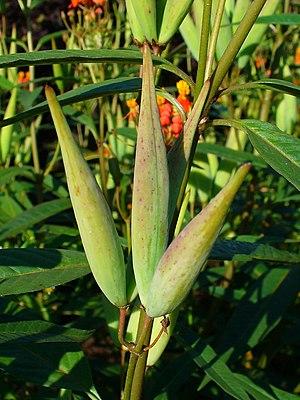
Asclepias curassavica est une plante herbacée vivace de la famille des Asclépiadacées originaire d'Amérique tropicale et maintenant largement cultivée dans le monde entier comme plante ornementale.